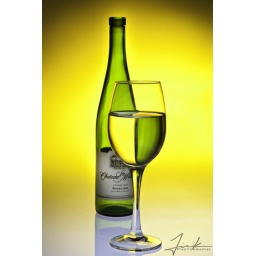
Chateau Ste Michelleand straight water in a glass :pyellow/orange gel strobe on the back of the cycloramabare strobe underneath